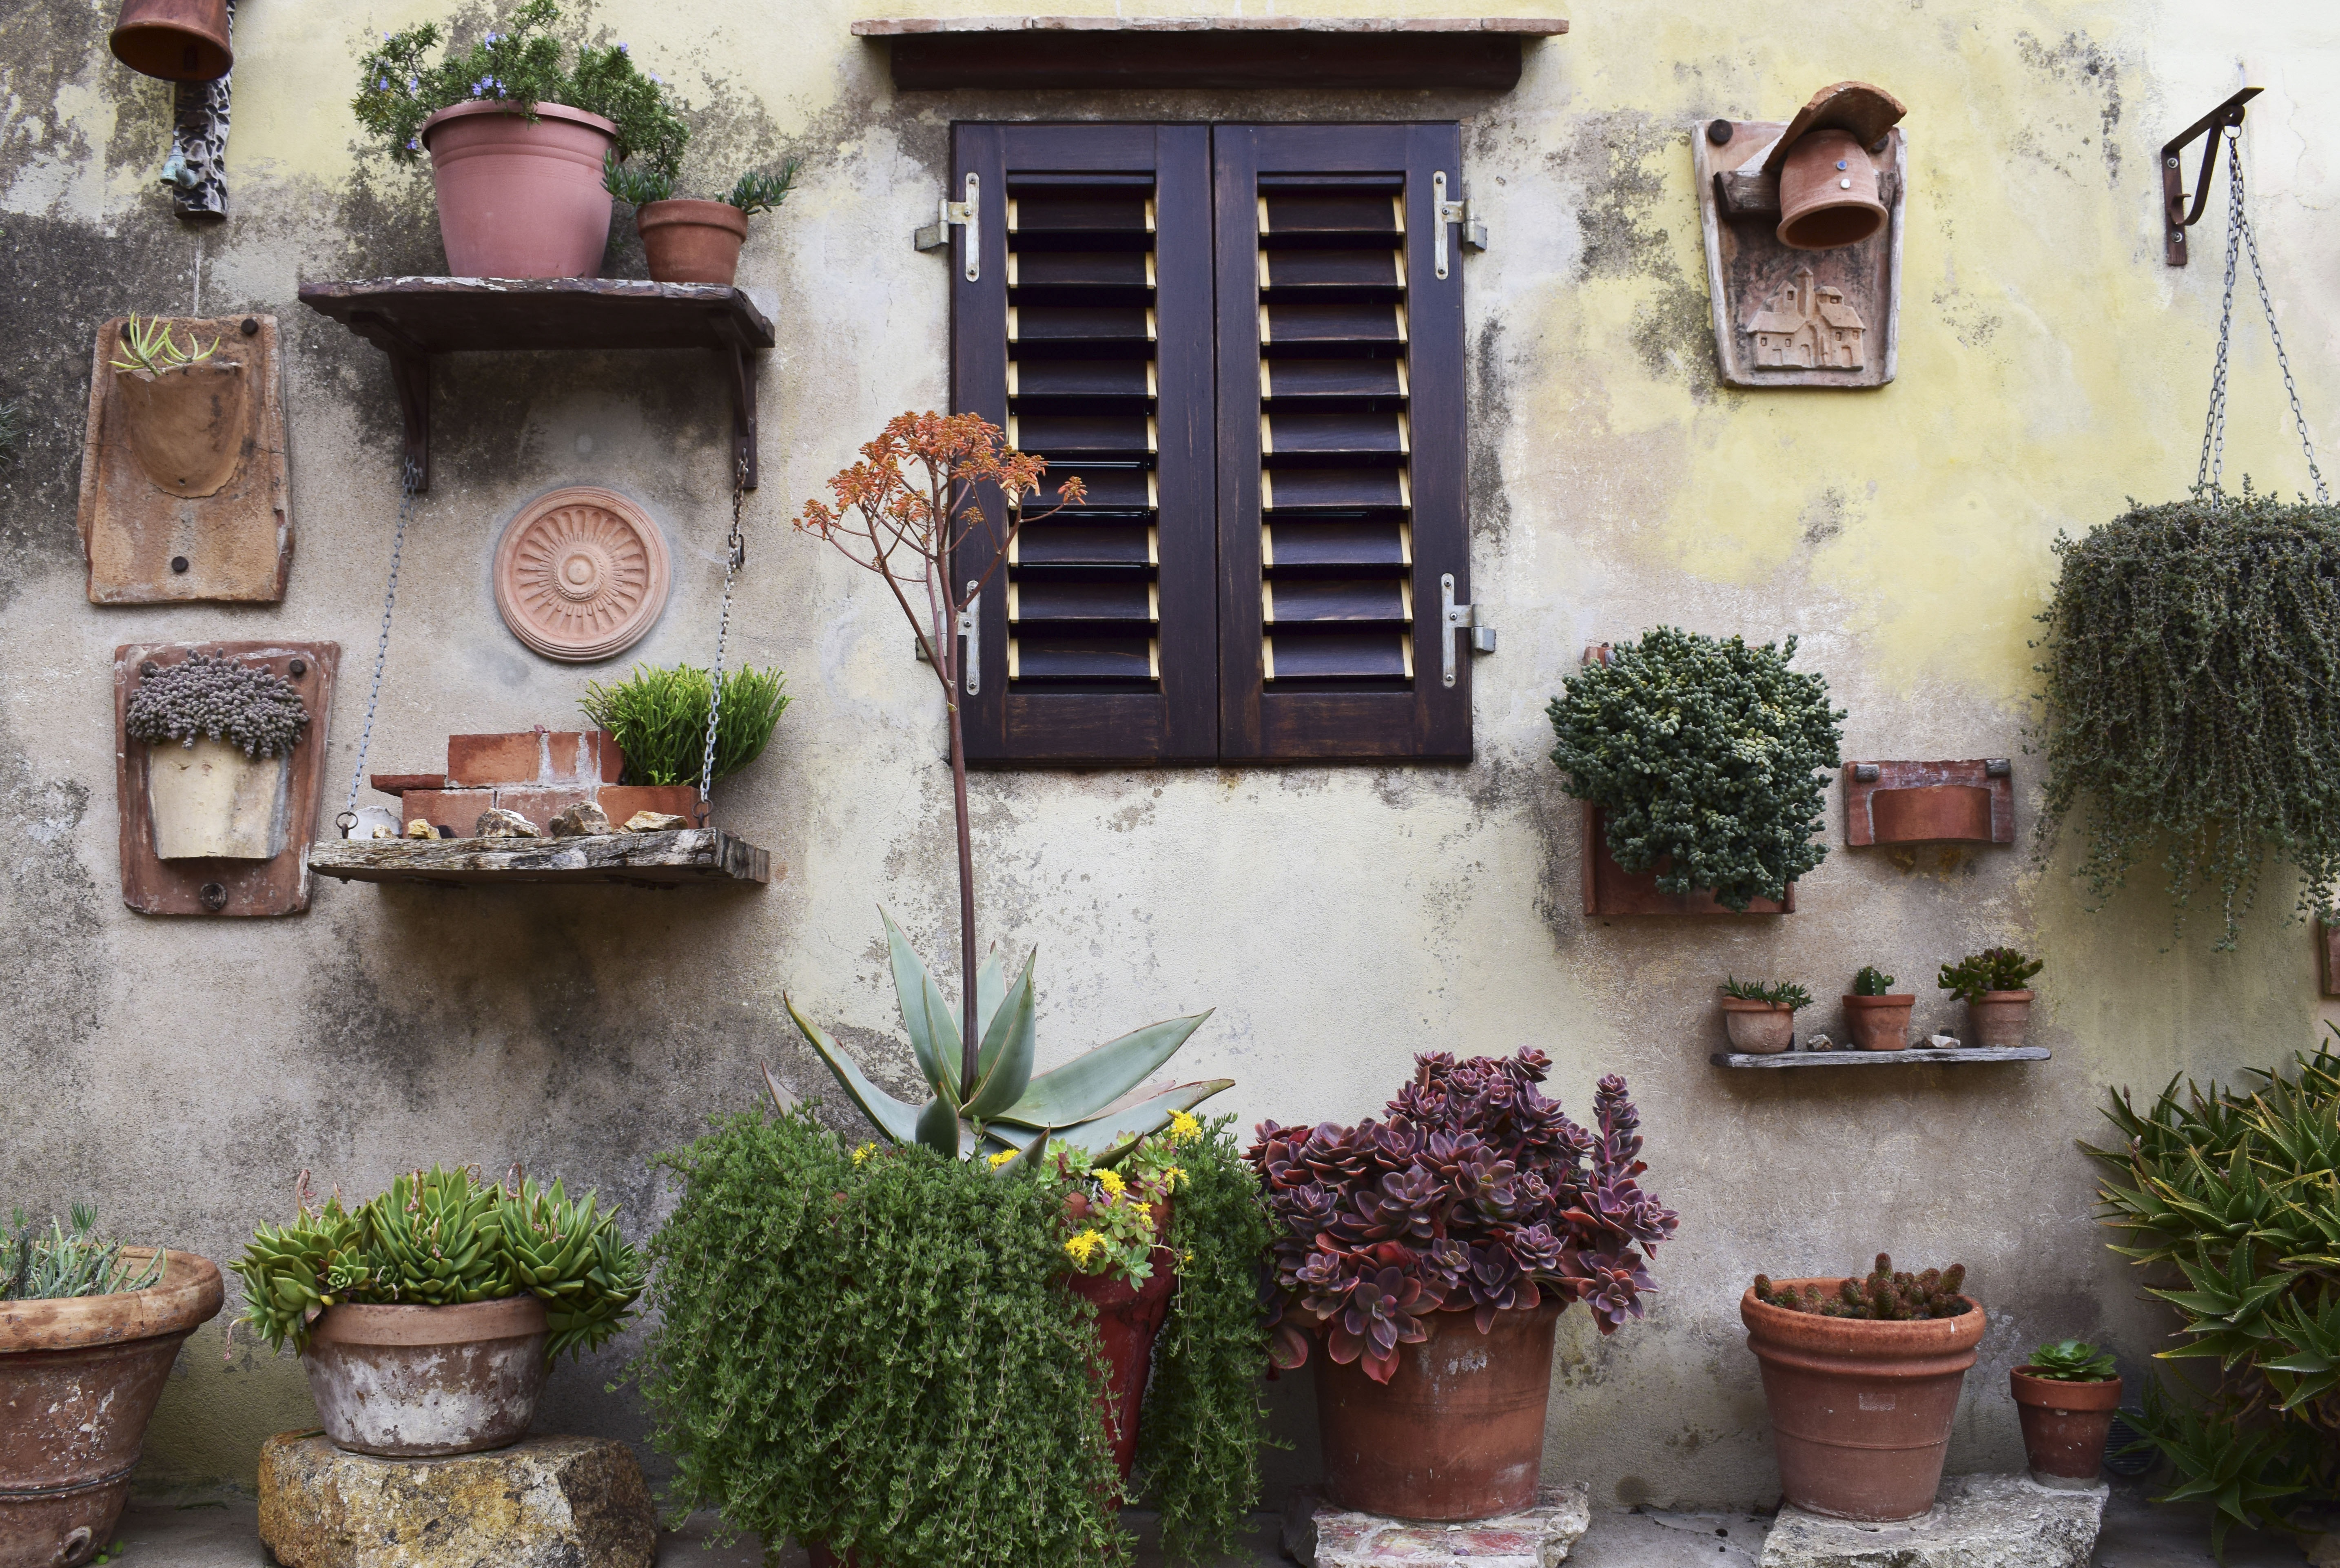
flowerpot, wall, house, building, window, facade, houseplant, door, plant, real estate, home, courtyard, flower, yard